Apple pointing devices

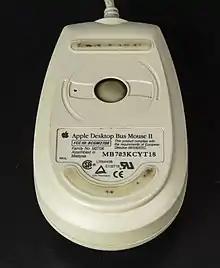
The rubber ball tracking mechanism of the ADB Mouse II

In 1979, Apple was planning to develop a business computer, and arranged a visit with the Xerox Parc research center to view some of their experimental technology. It was there they discovered the mouse, invented by Douglas Engelbart while he was working at SRI International (SRI); the mouse had subsequently been incorporated into the graphical user interface (GUI) used on the Xerox Alto. During an interview, Engelbart said "SRI patented the mouse, but they really had no idea of its value. Some years later it was learned that they had licensed it to Apple for something like ." Apple was so inspired by the mouse they scrapped their current plans and redesigned everything around the mouse and GUI.